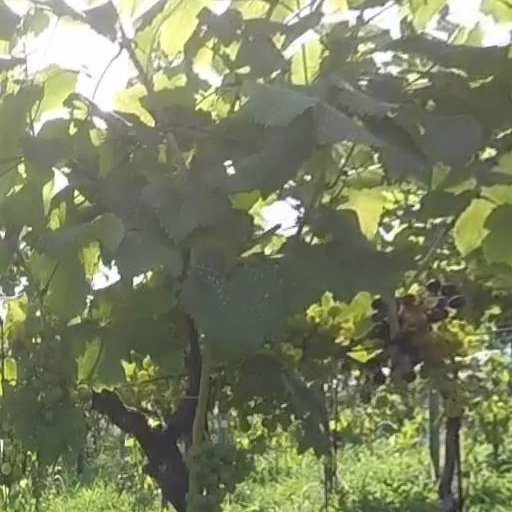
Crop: grape